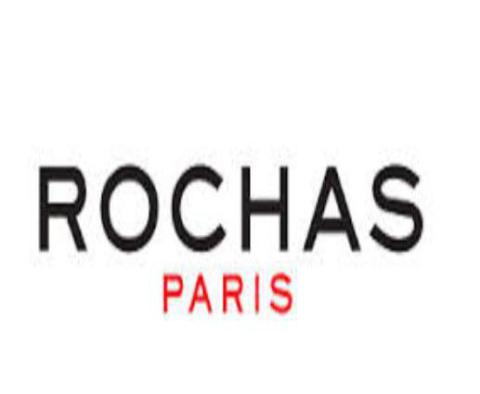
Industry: Clothes